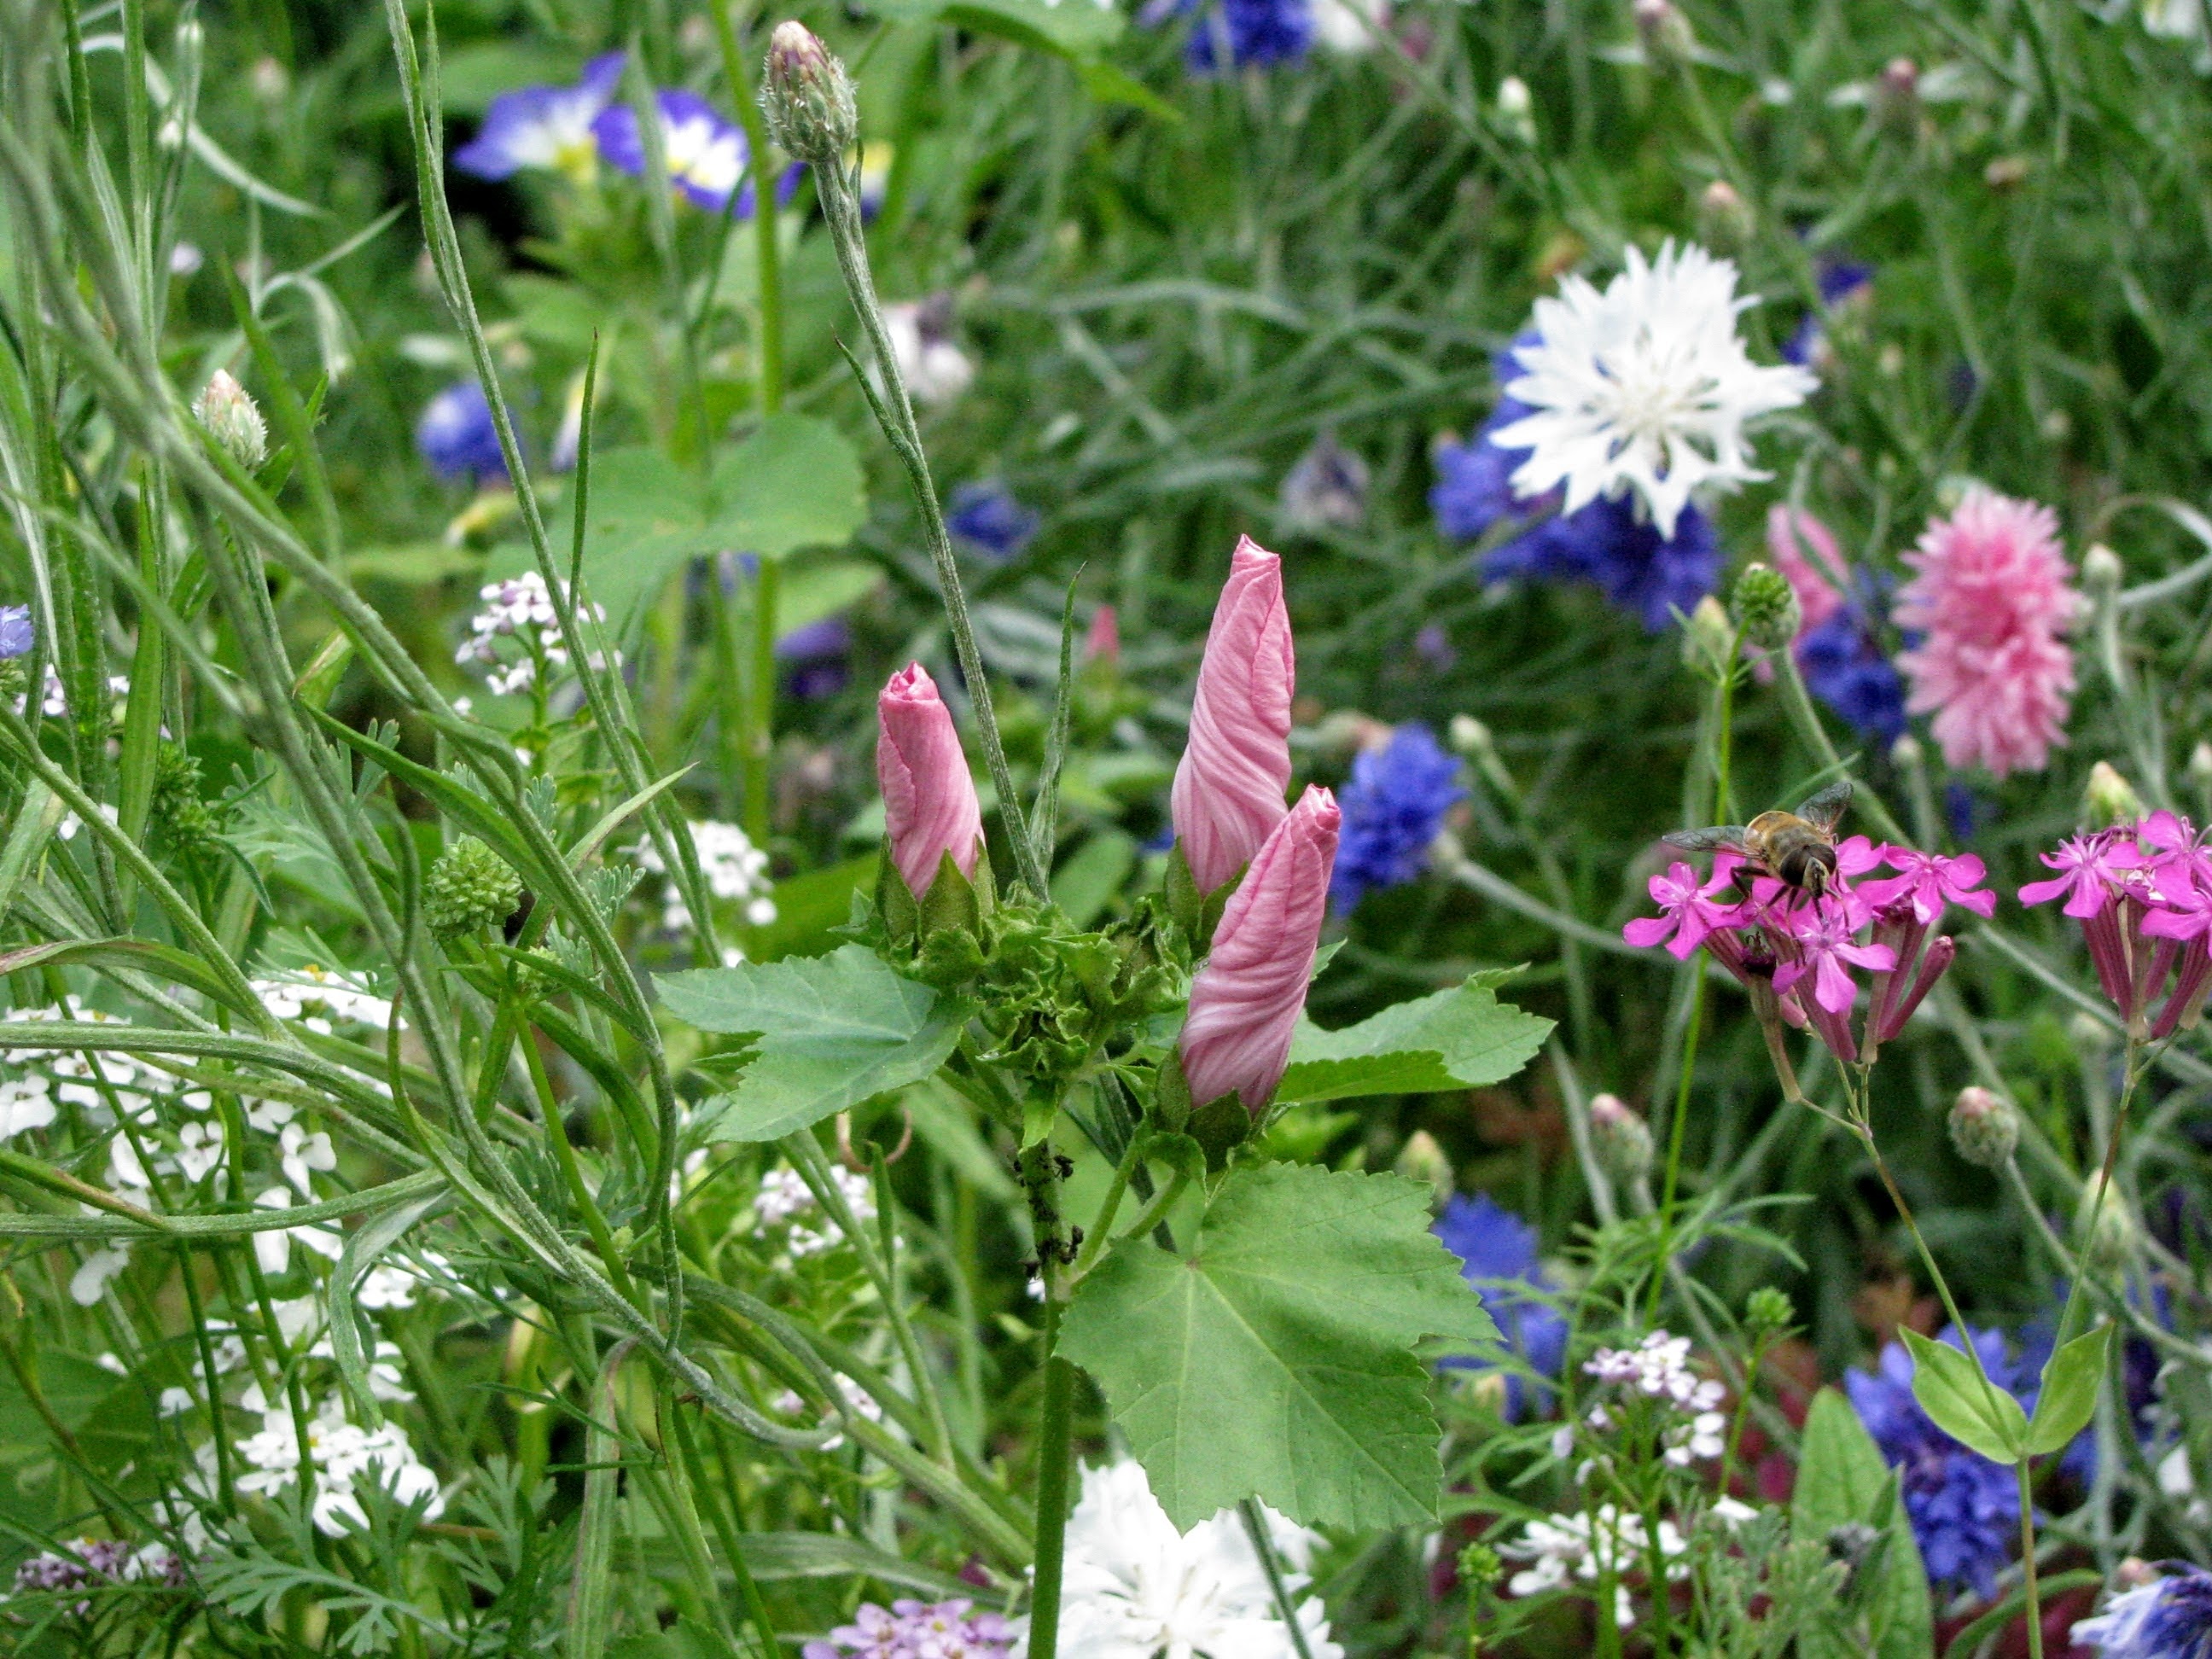
plant, lawn, meadow, flower, herb, botany, garden, flora, wildflower, flowering plant, annual plant, land plant